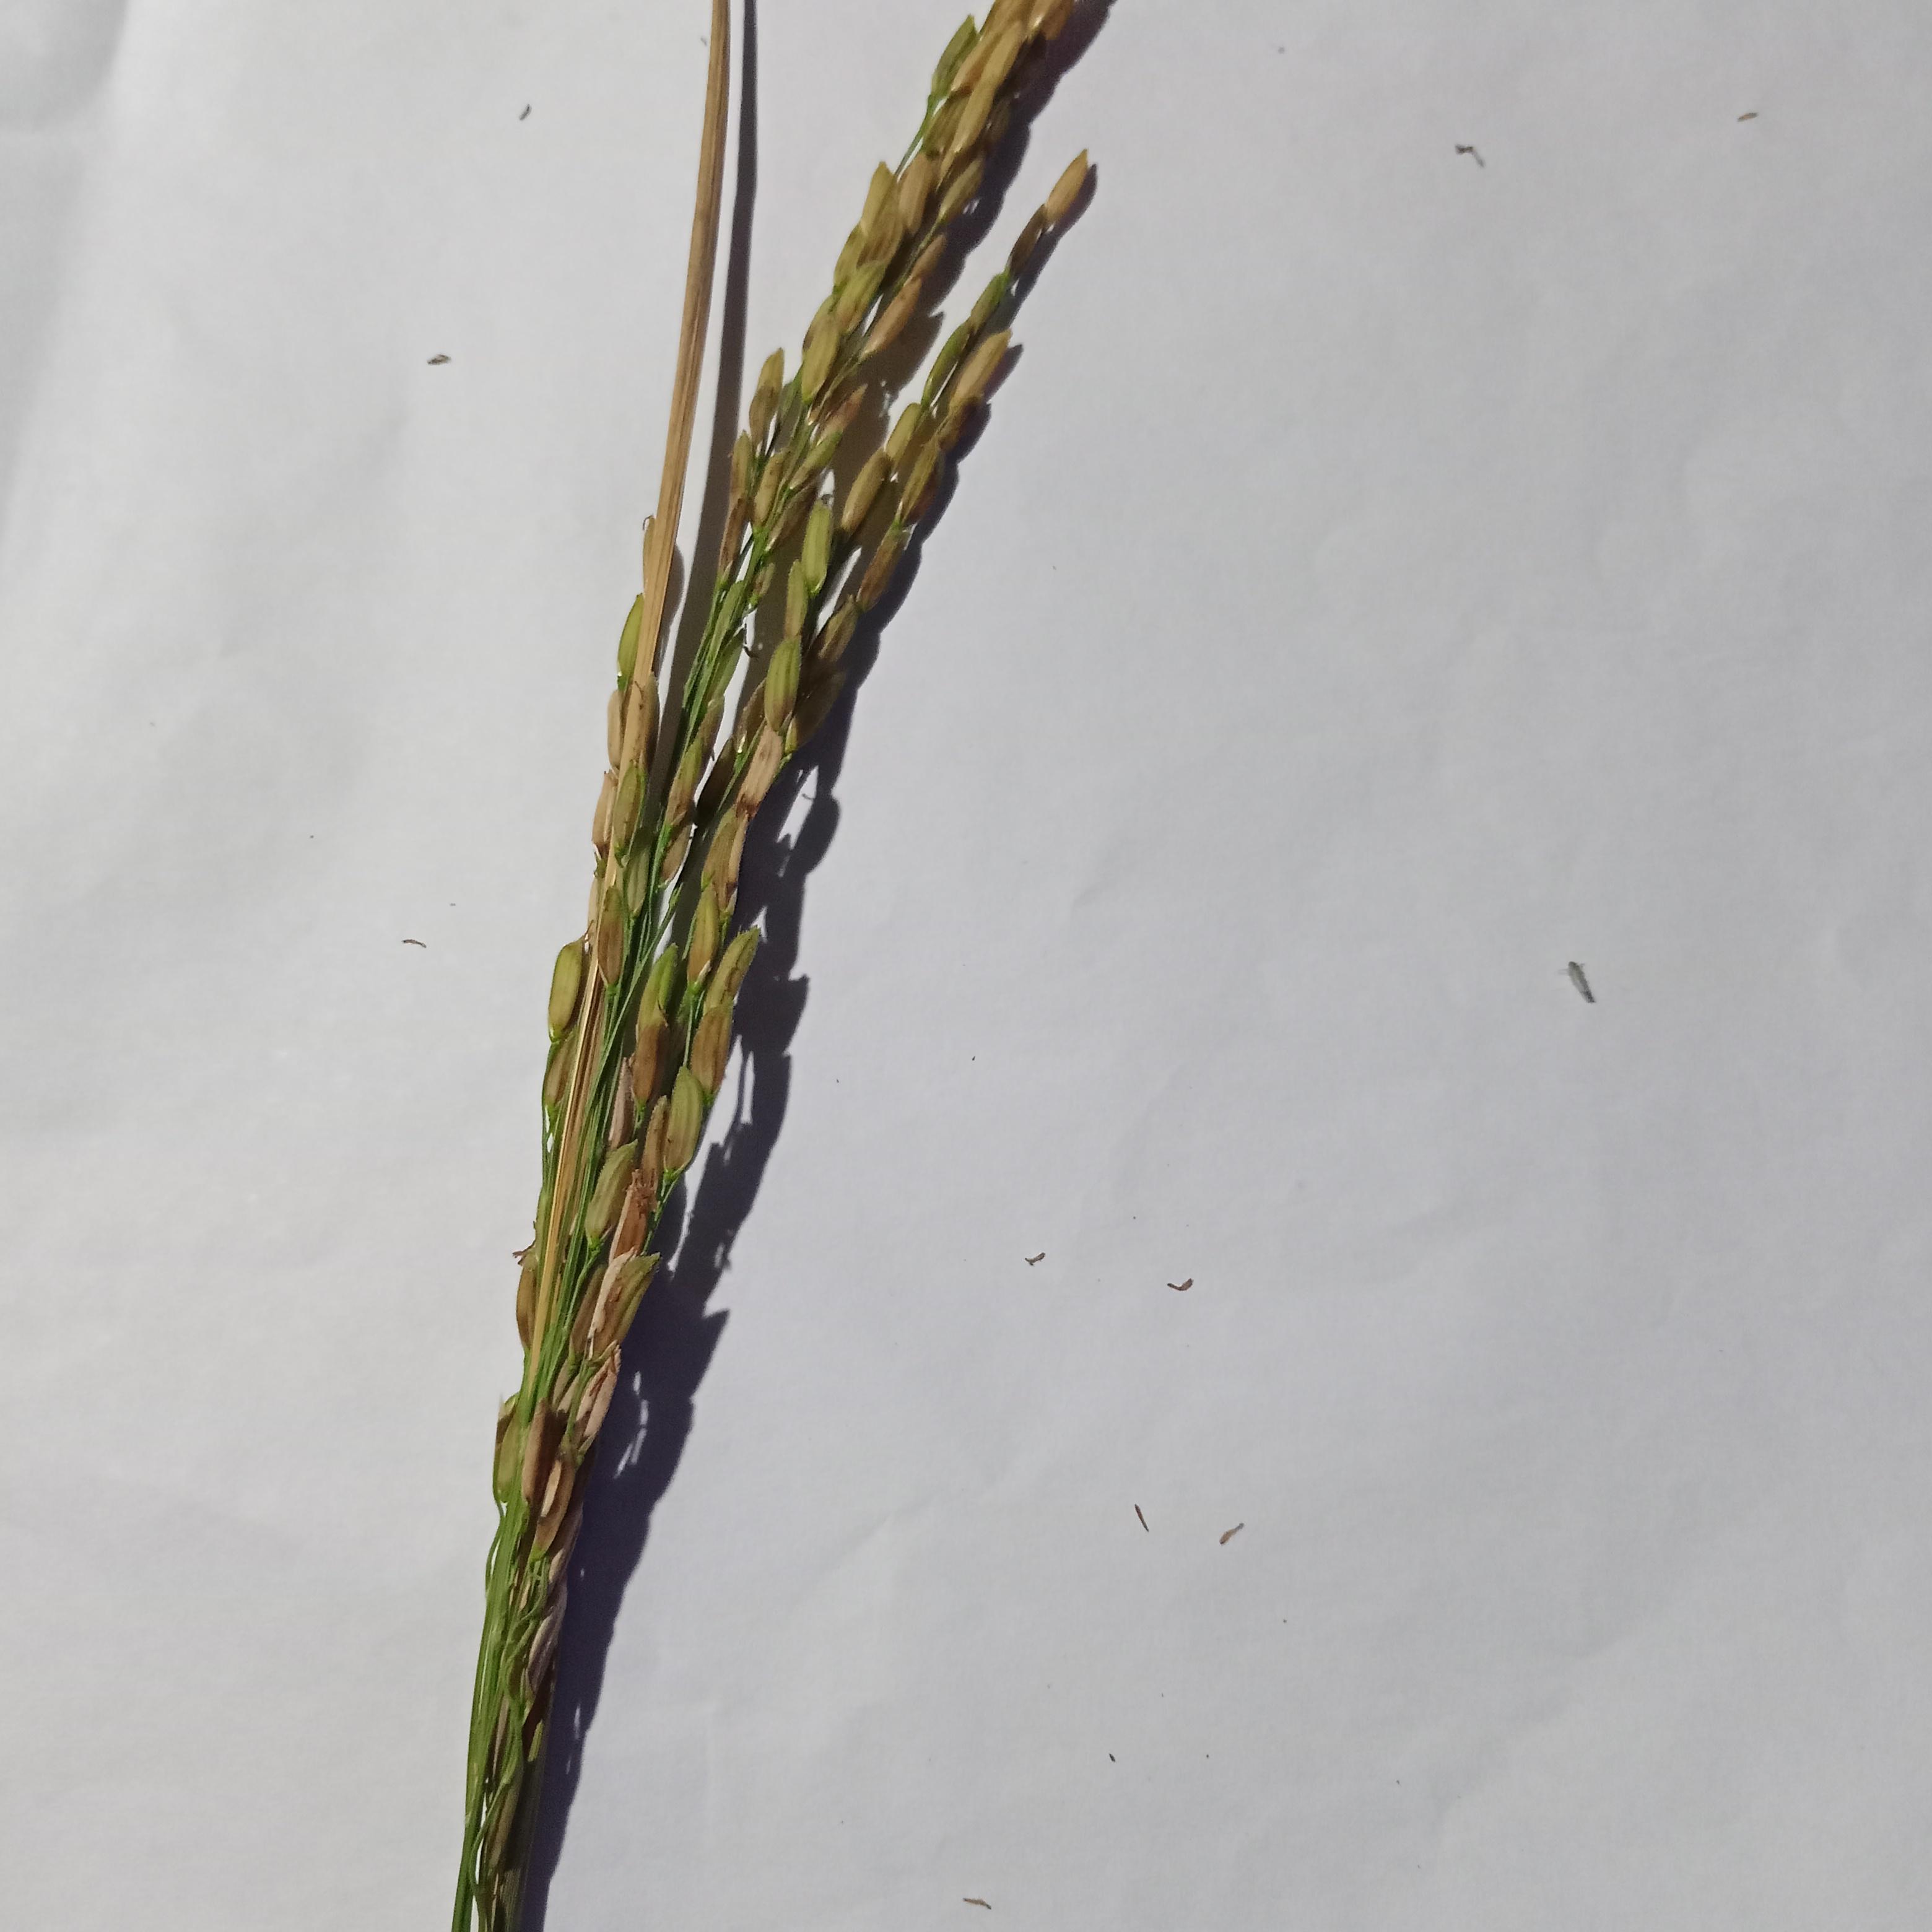
Label: Rice___Neck_Blast